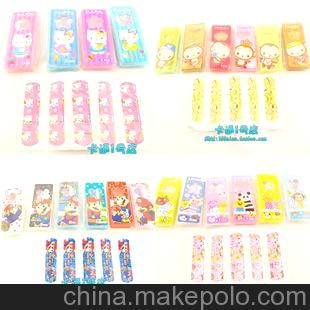
Label: trash